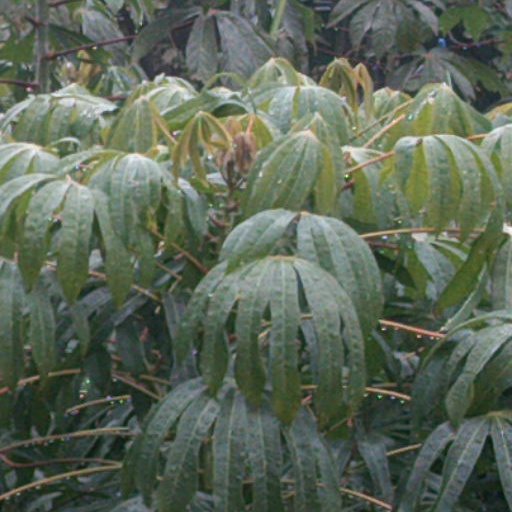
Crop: cassava